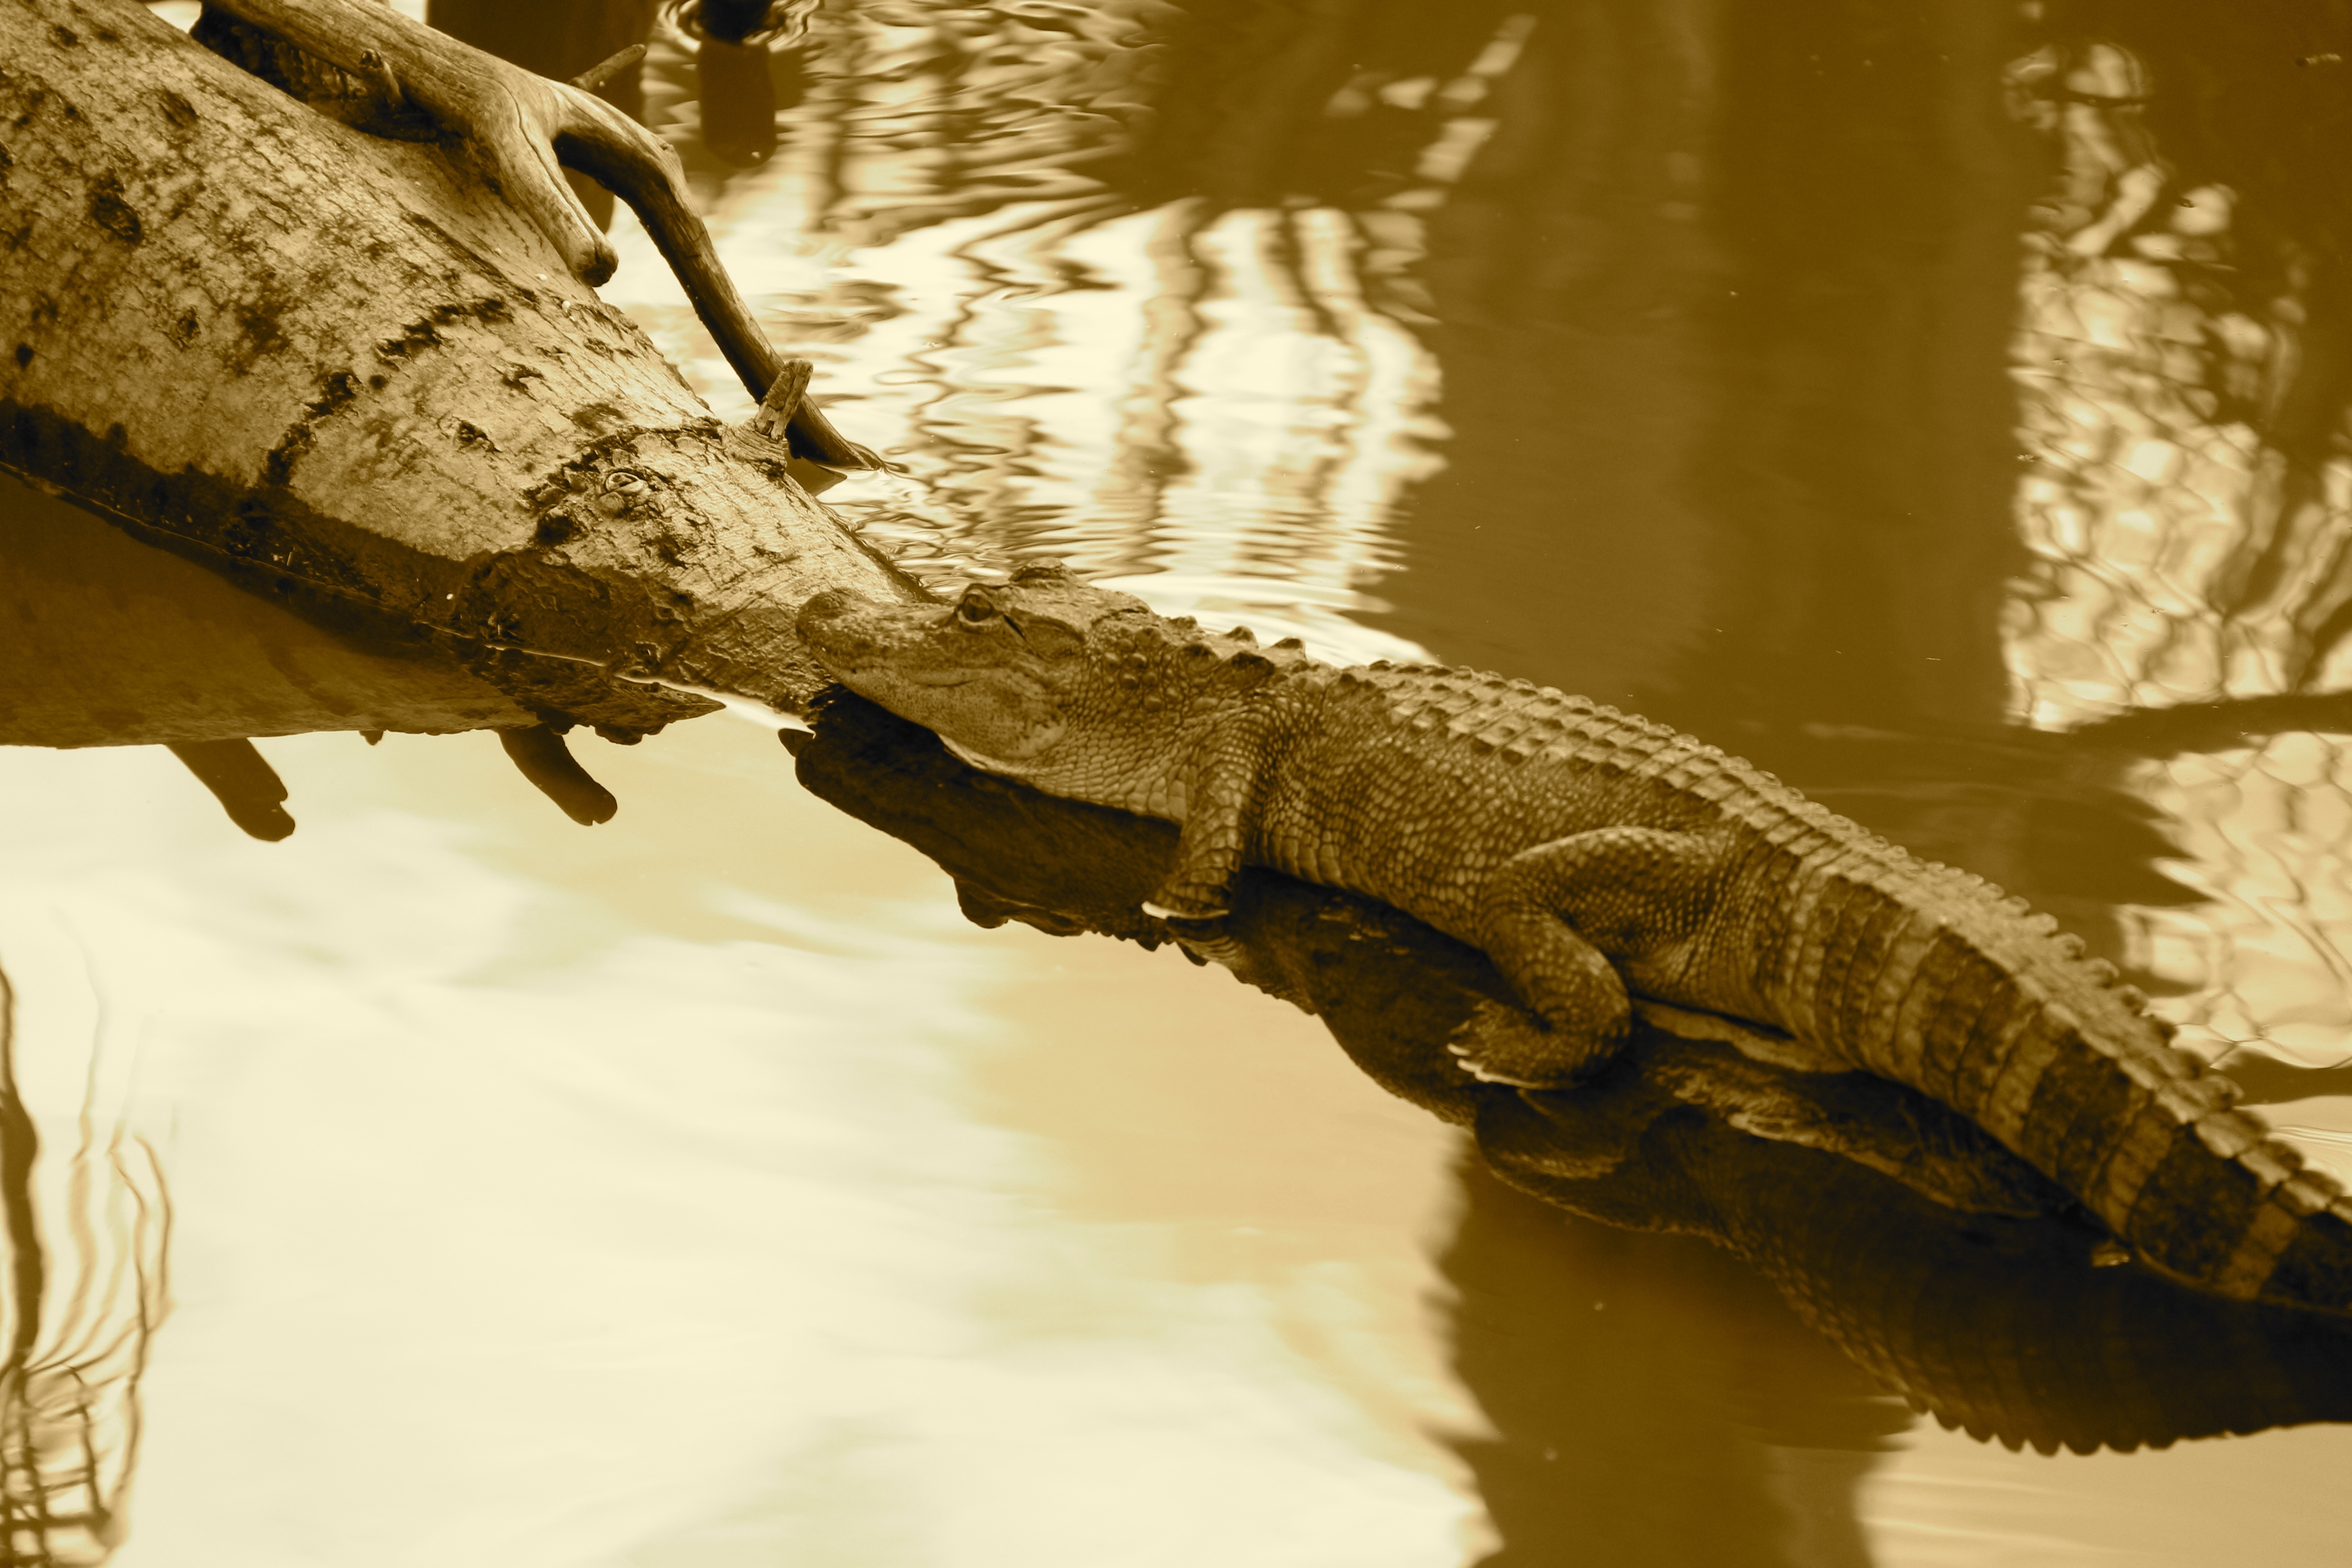
water, nature, branch, leaf, animal, wildlife, zoo, green, reflection, reptile, fauna, crocodile, close up, alligator, outdoors, creature, teeth, carnivore, florida, gator, dangerous, powerful, macro photography, crocodilia